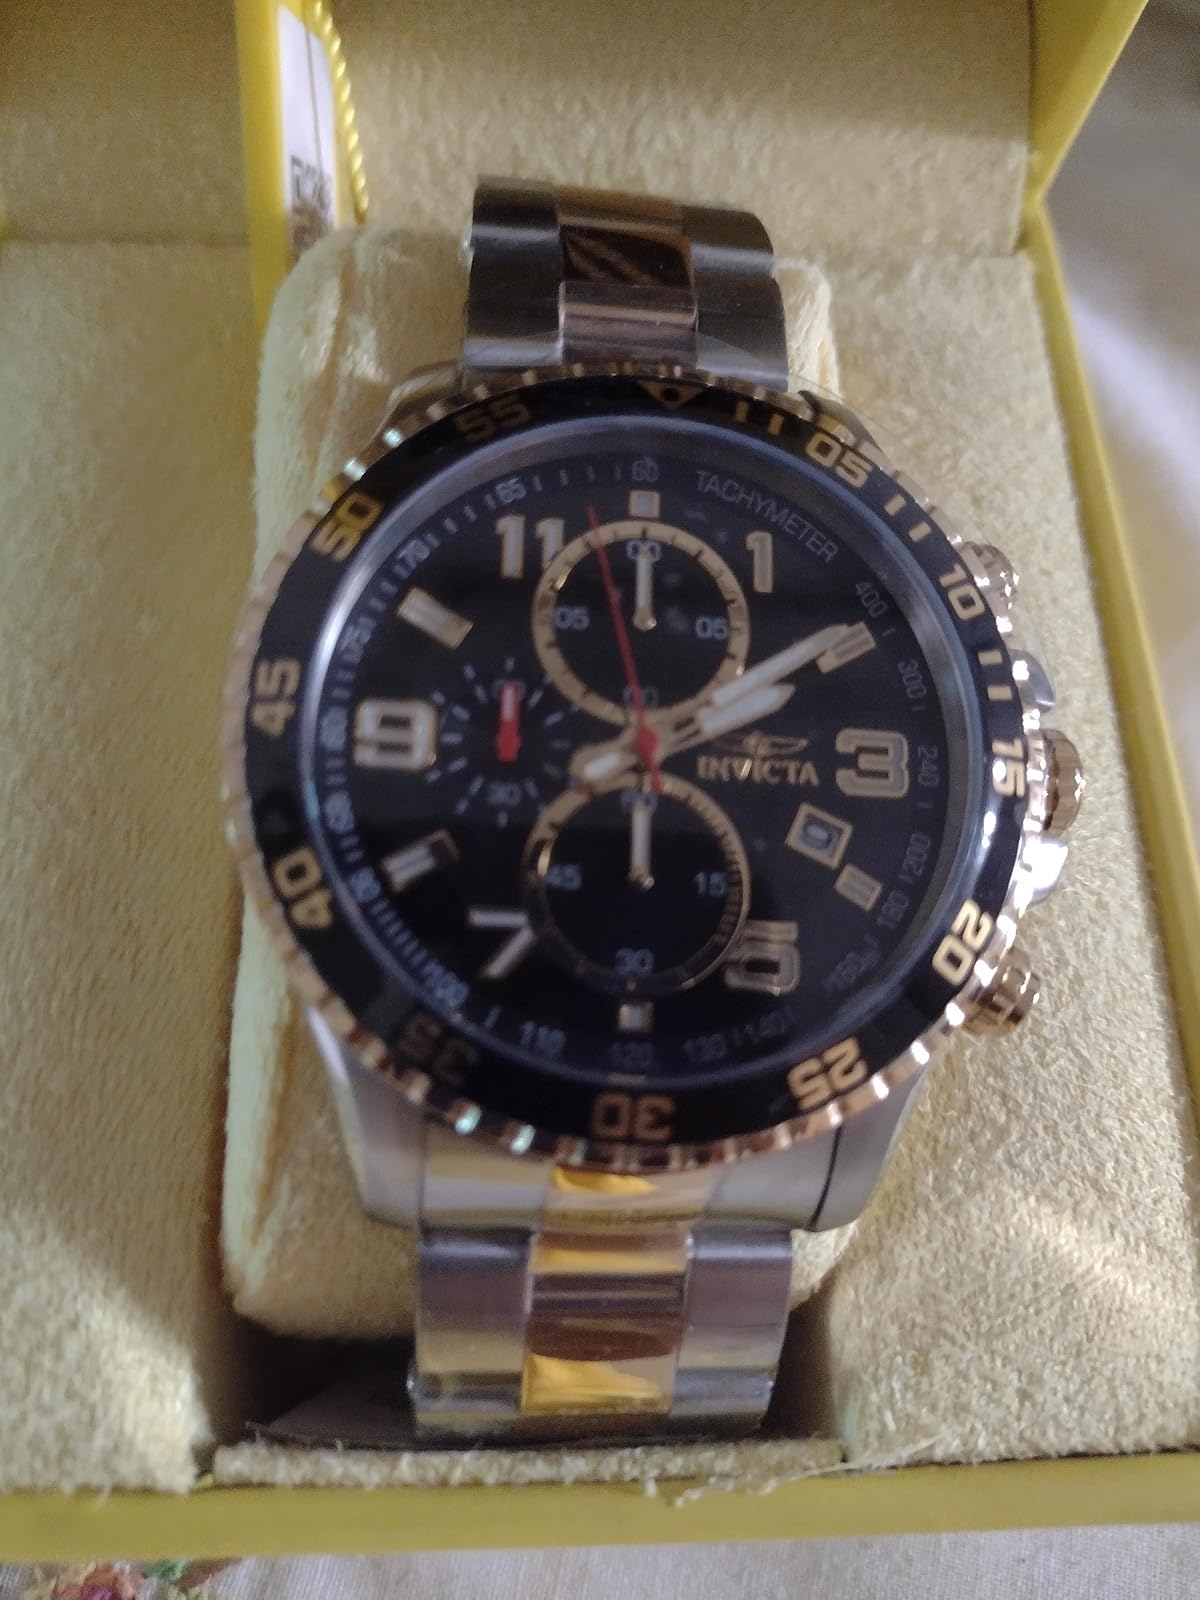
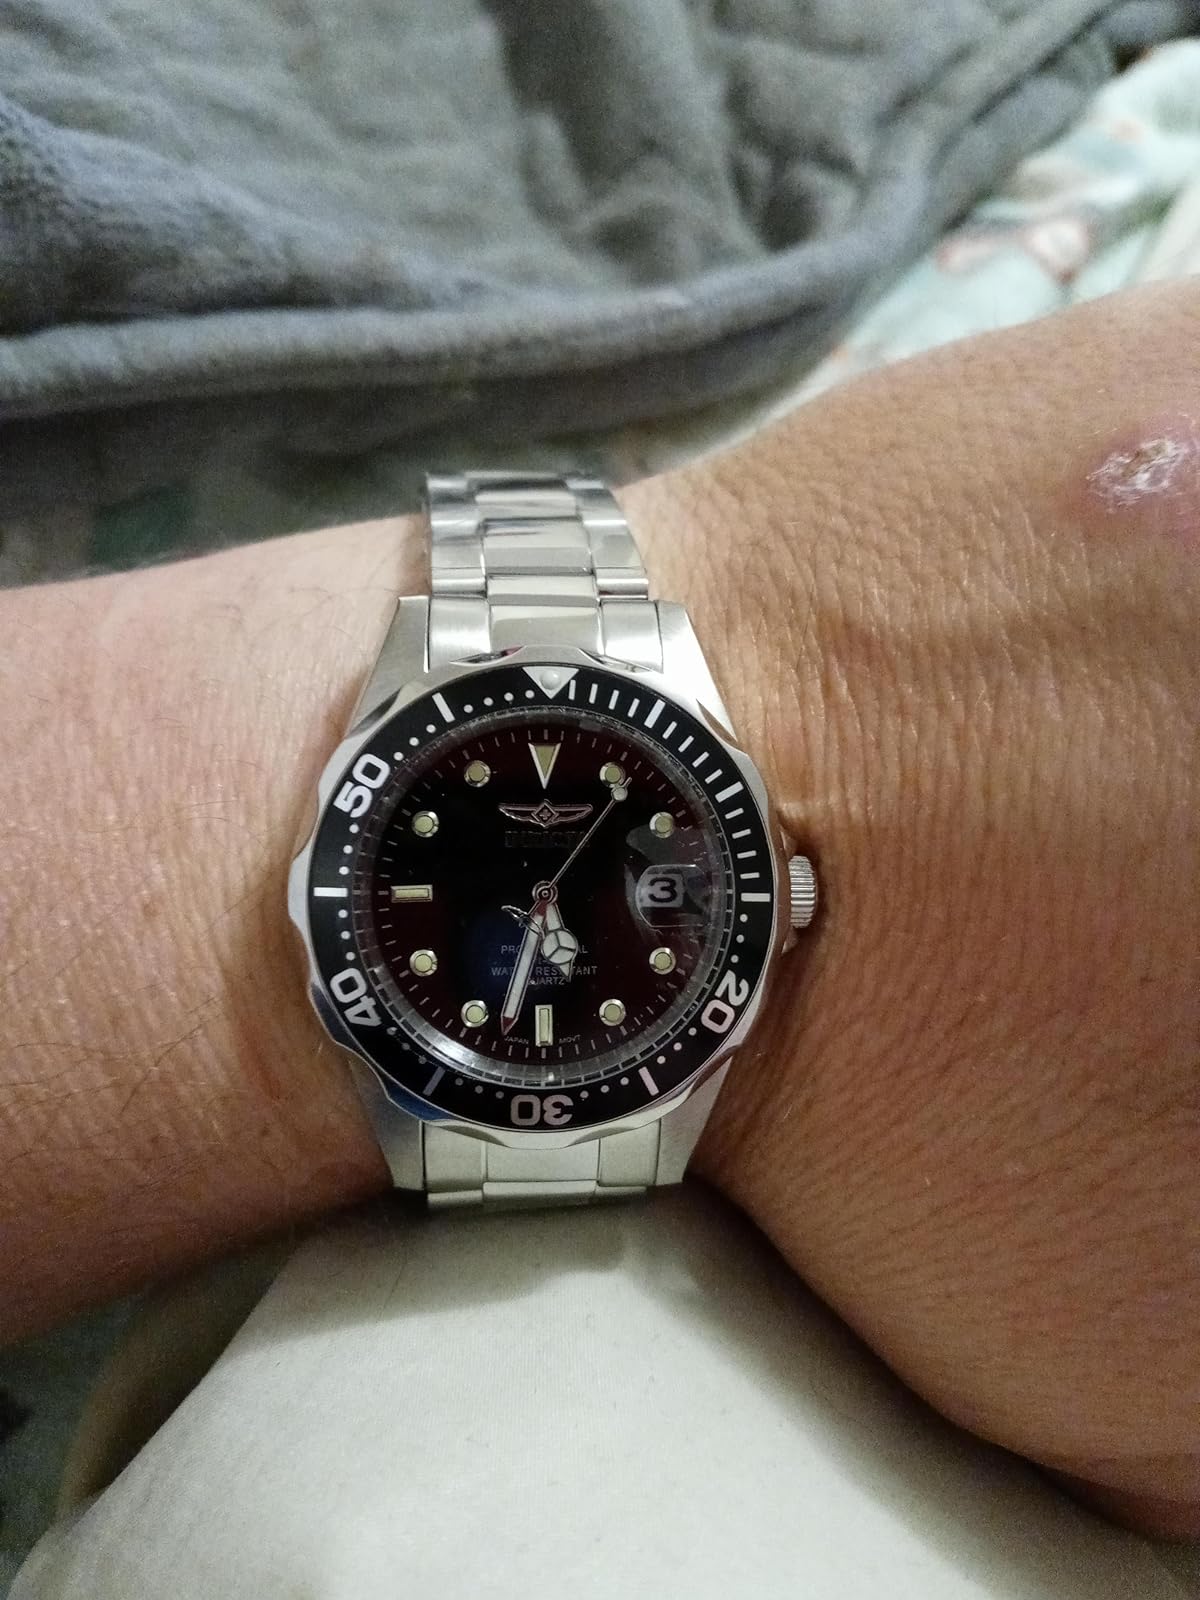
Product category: accessories_watch
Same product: no